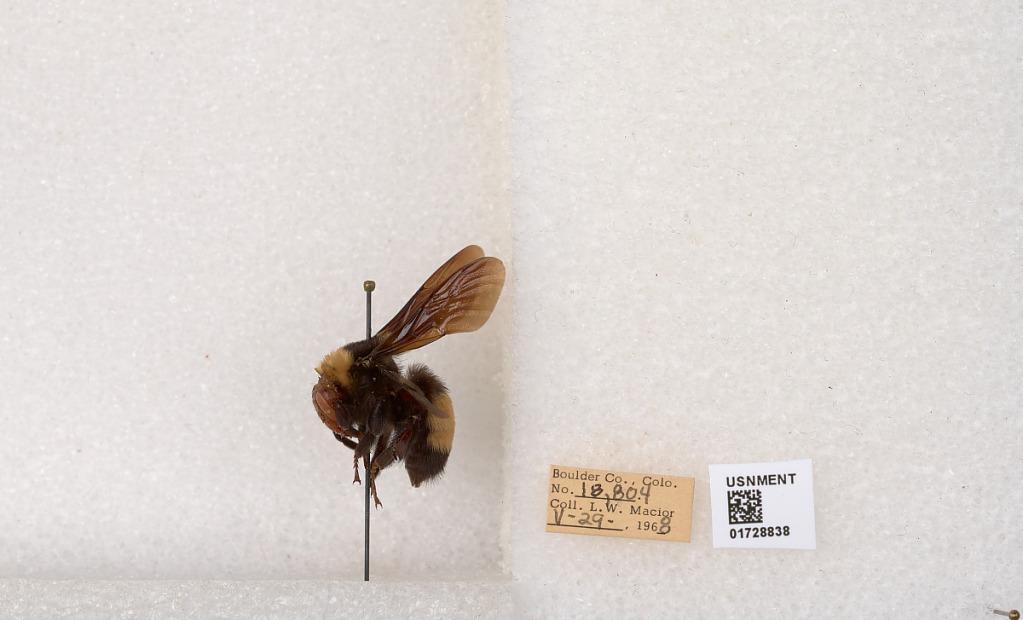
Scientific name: Bombus (Bombus) nevadensis auricormus
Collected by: L. Macior
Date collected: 1968-5-29
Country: United States
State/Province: Colorado
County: Boulder
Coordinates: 40.0925, -105.358